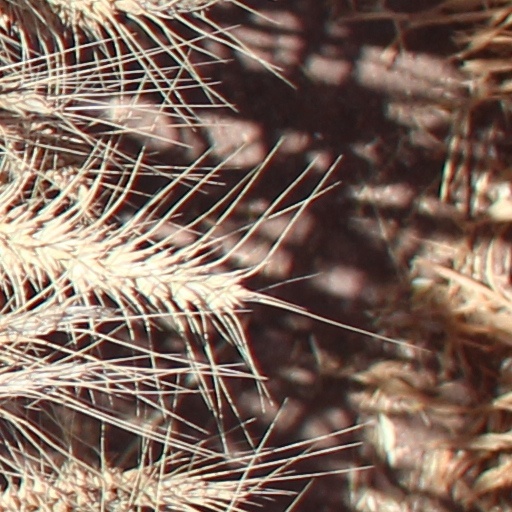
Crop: wheat